Christophe Soulé

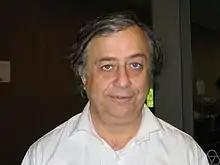
Christophe Soulé at Oberwolfach in 2005

Christophe Soulé (born 1951) is a French mathematician working in arithmetic geometry.